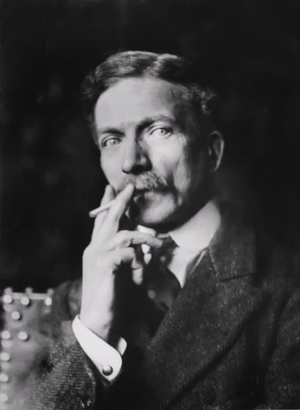
Jean Baptiste Discart né à Modène le 5 octobre 1855 et mort à Paris le 1ᵉʳ janvier 1940 est un graveur, peintre et dessinateur d'origine Austro-Hongroise et italienne, il travaille principalement en France et aux Pays-Bas, et en est venu à être identifié comme français. Outre des natures mortes, il a peint des tableaux orientalistes, ainsi que des portraits d'aristocrates néerlandais.